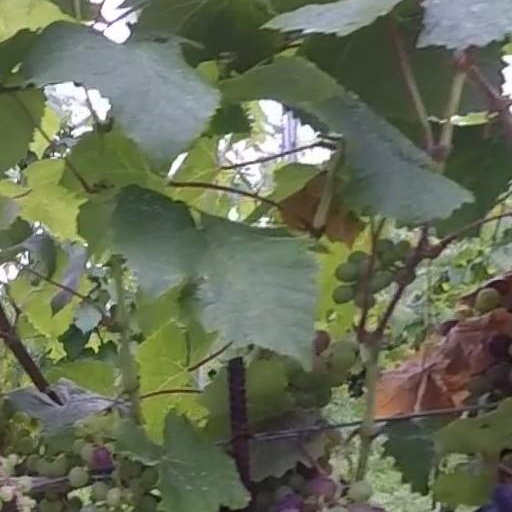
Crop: grape